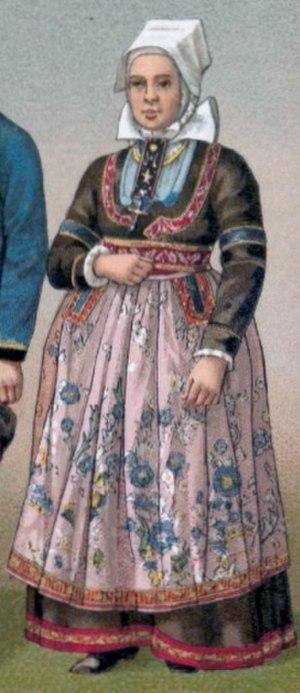
Albert Racinet
Plonévez-Porzay [ploneve pɔʁzɛ] est une commune située dans la partie sud du département du Finistère, dans la région Bretagne, en France.